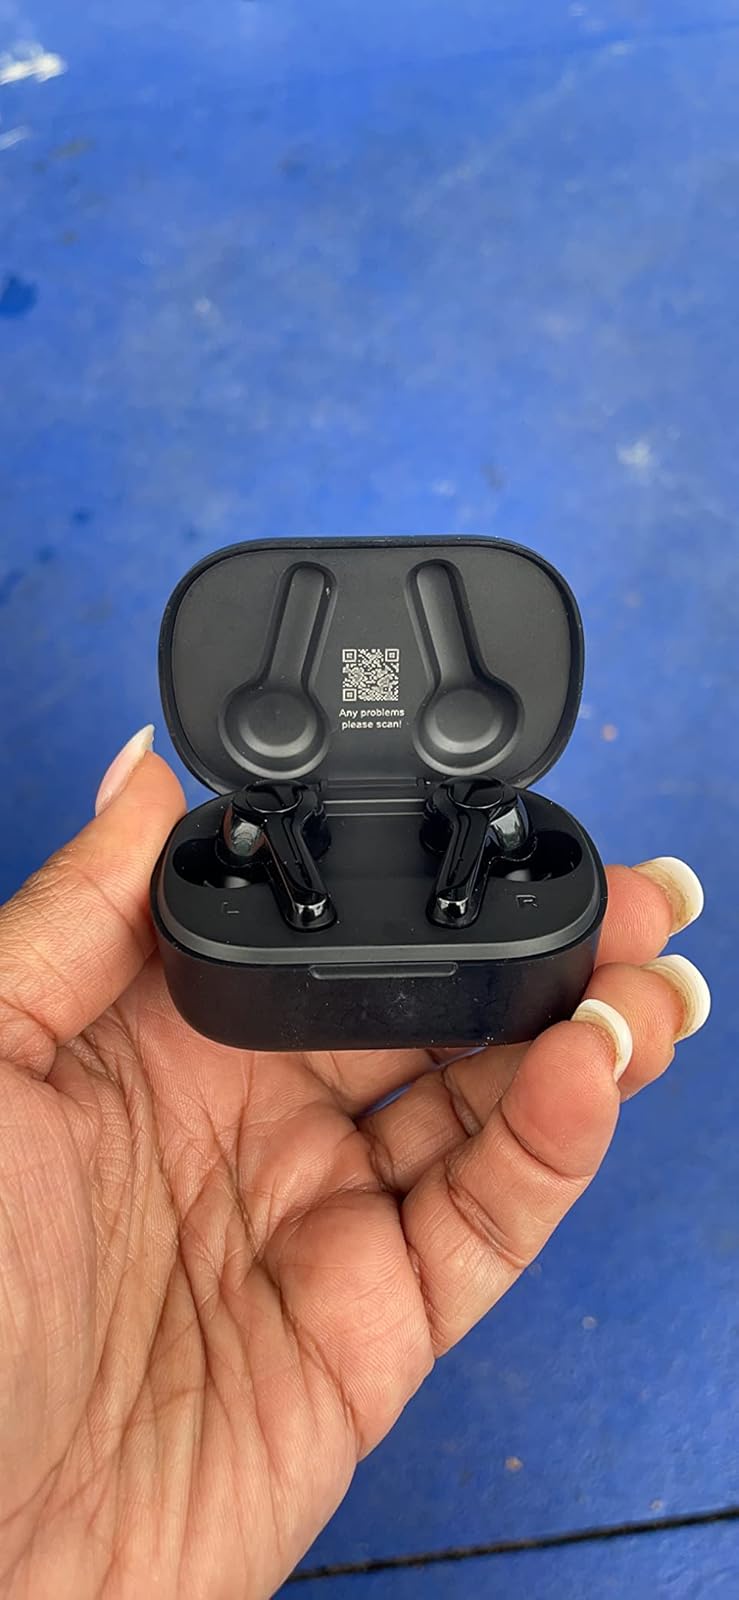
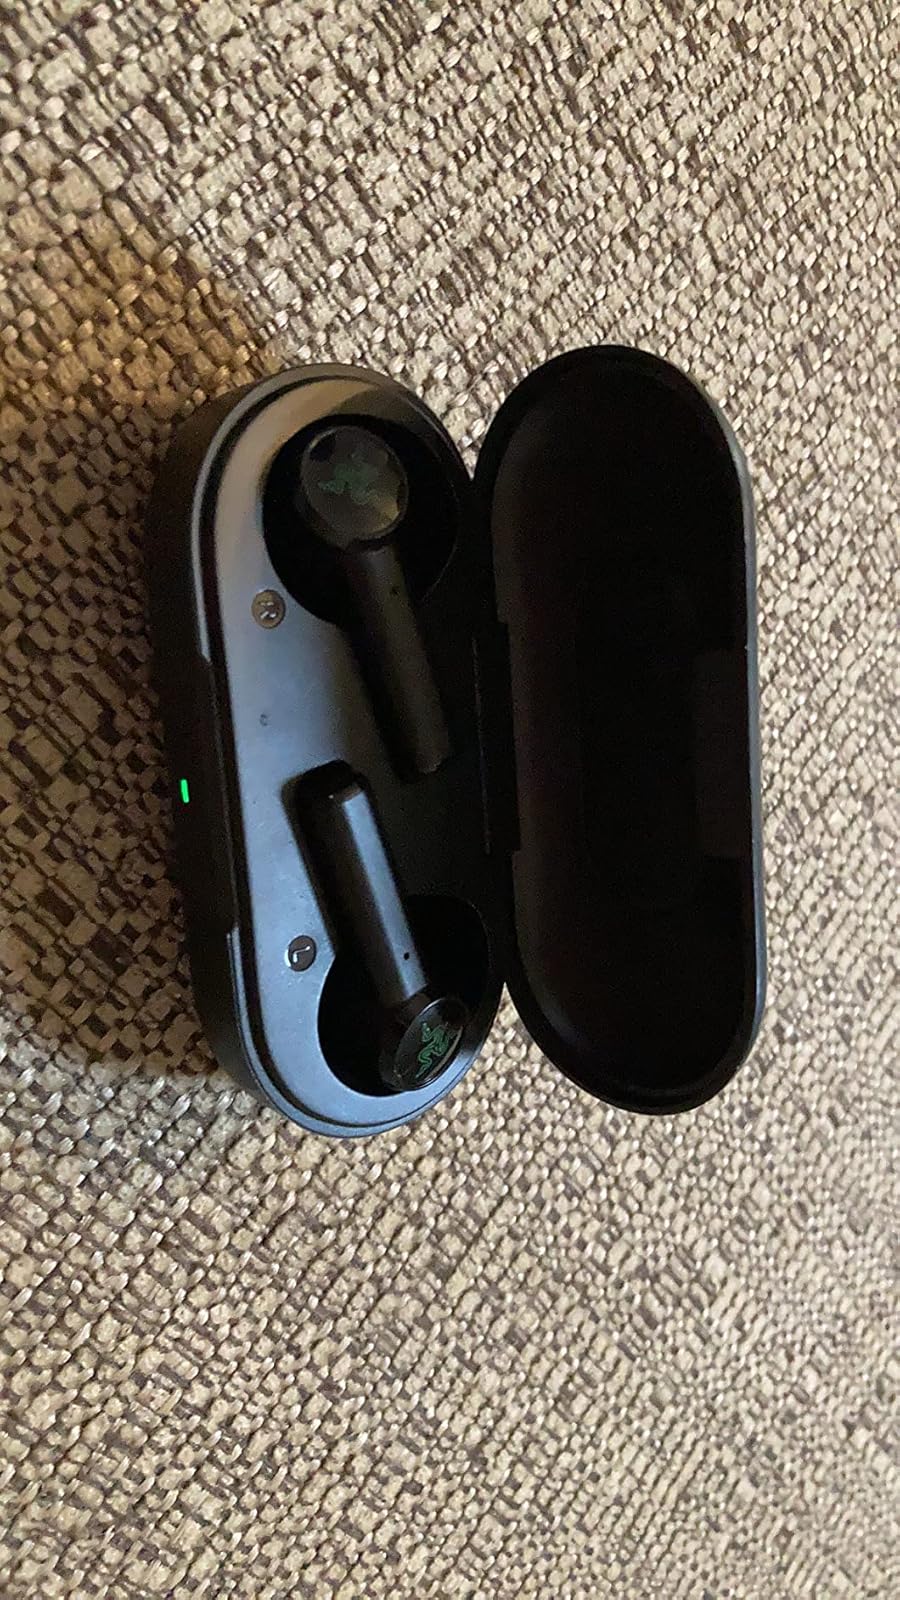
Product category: earbuds
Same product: no